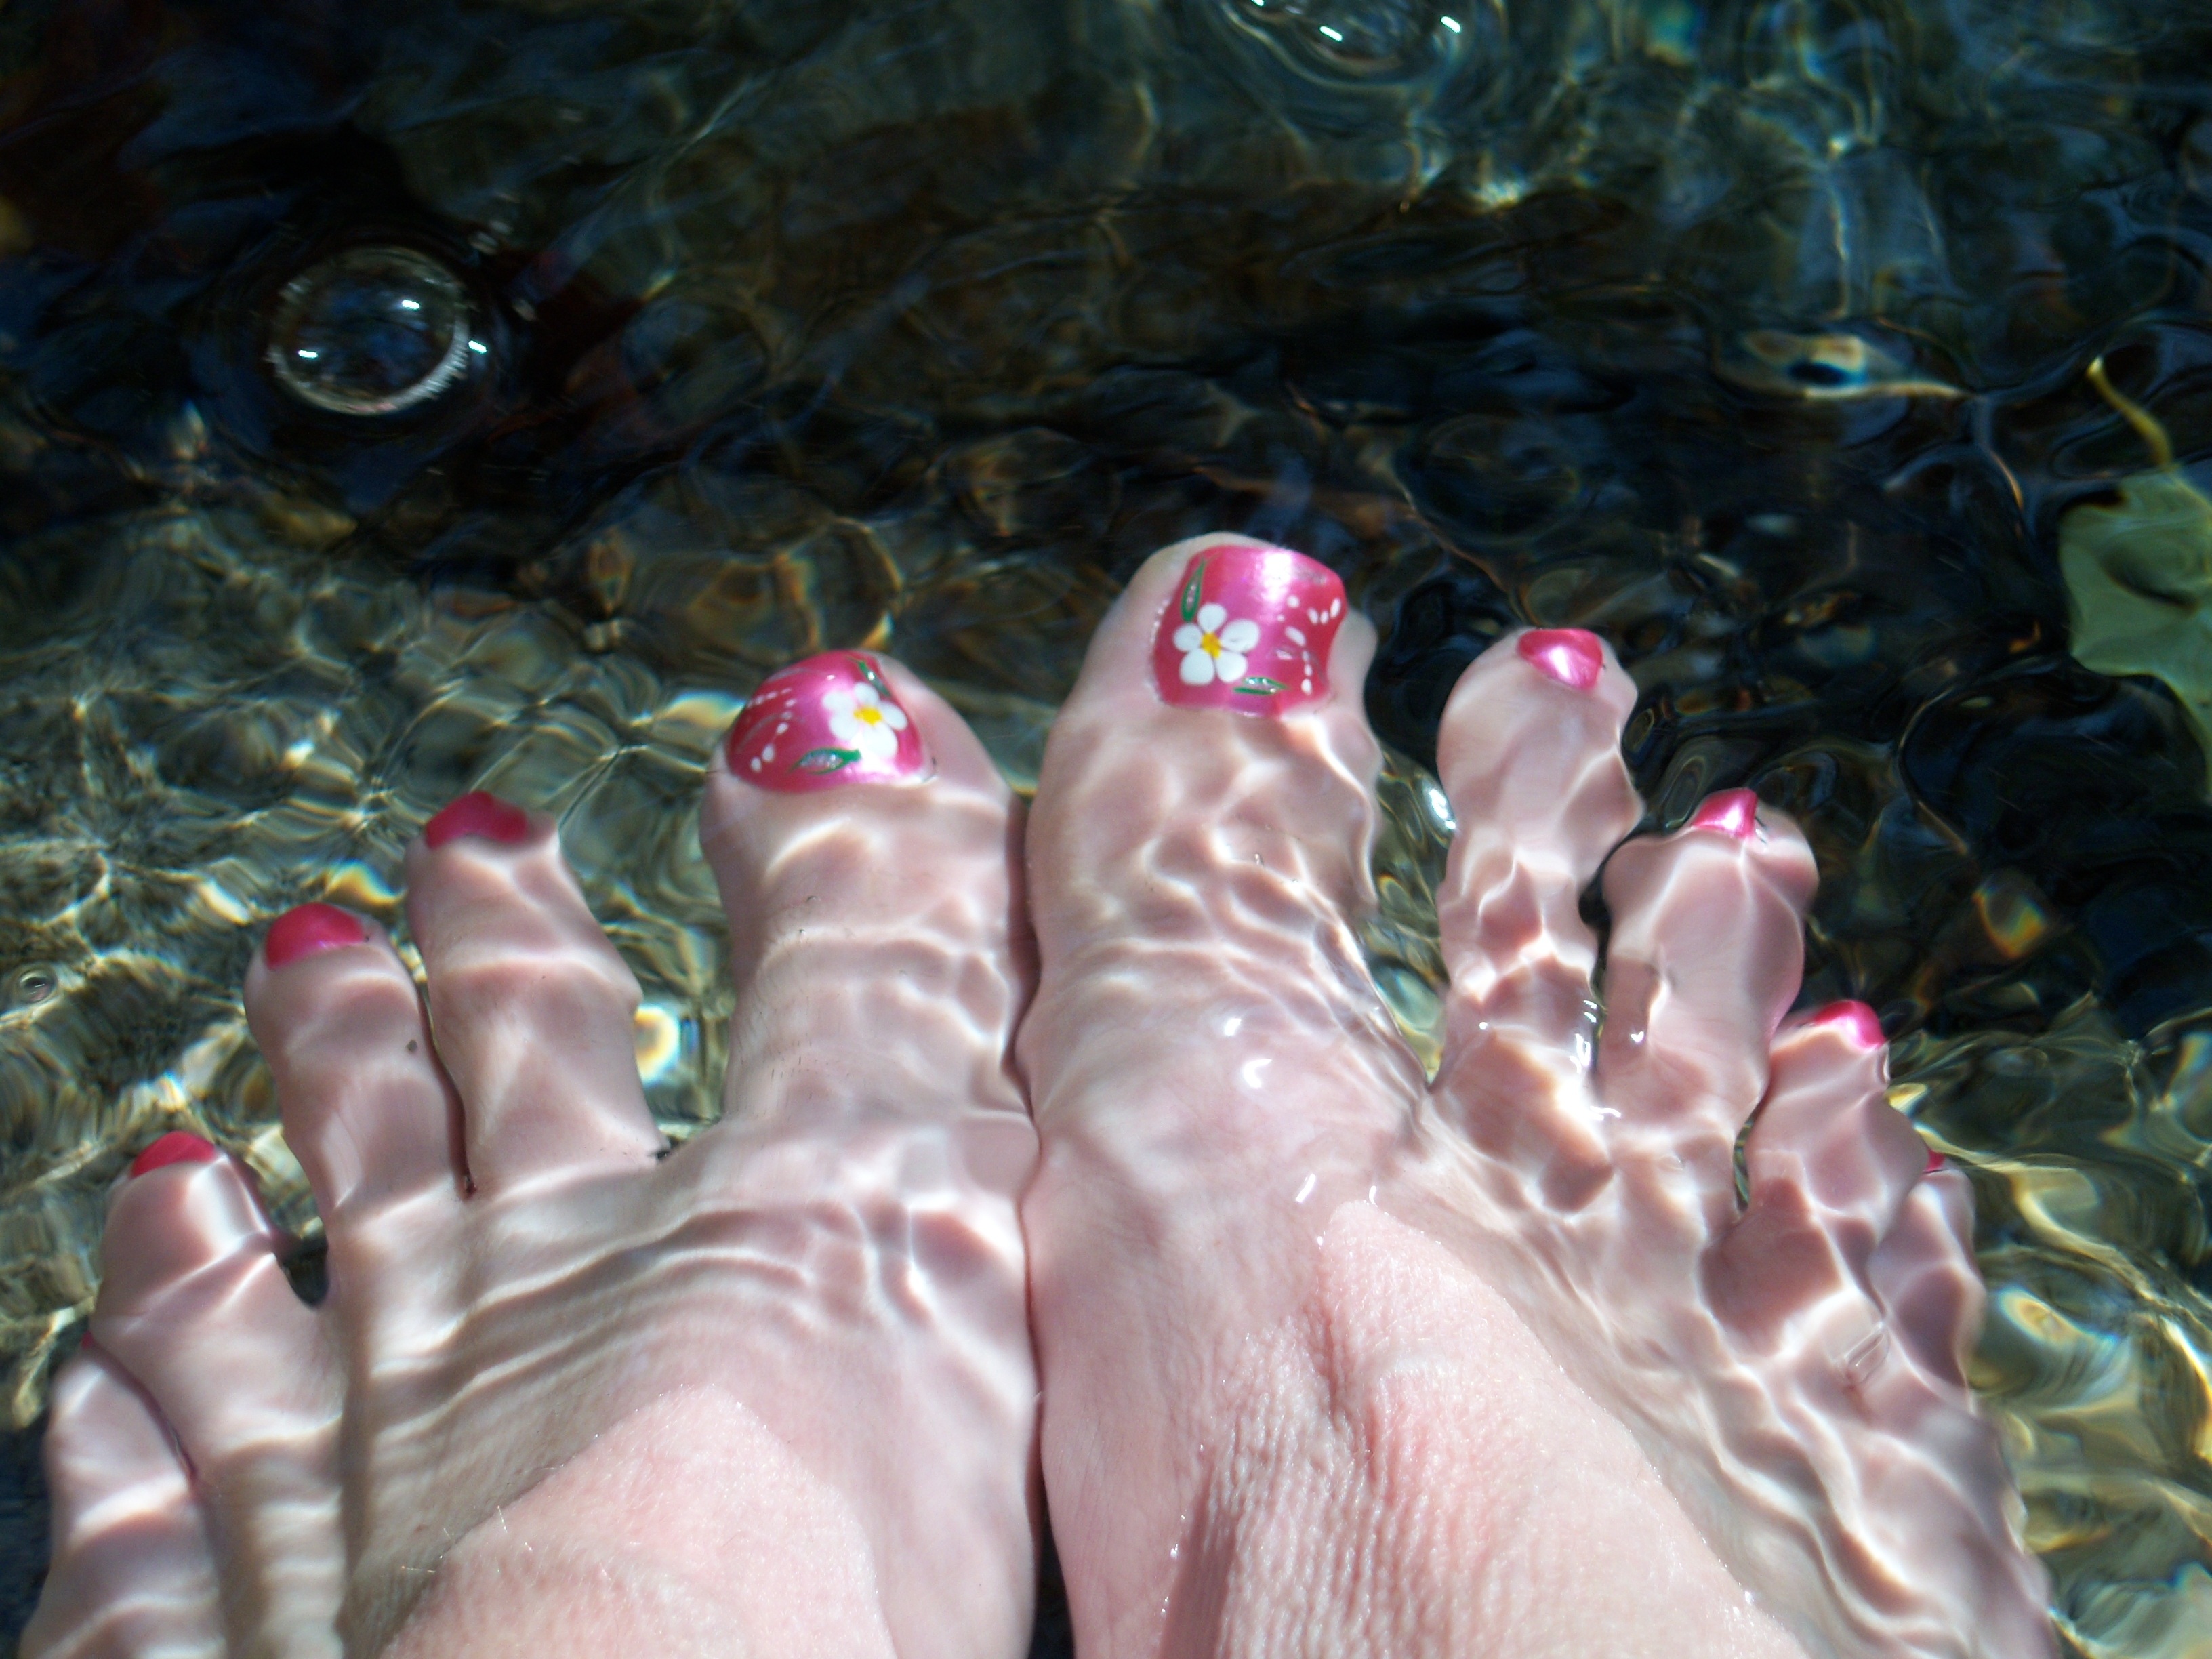
hand, water, feet, female, leg, finger, relax, foot, biology, nail, human body, relaxation, spa, toe, pedicure, toe nails